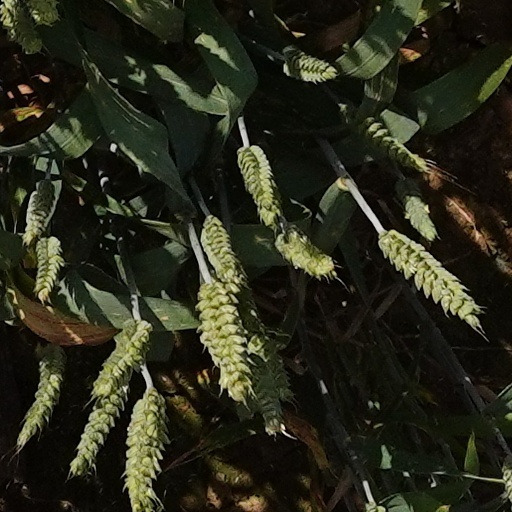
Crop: wheat